PITPNM3

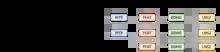
The names, Drosophila homologs, and domain architecture of the PITPNM family proteins.

Recently, Nir1 has been shown to localize to ER-PM MCS, both under basal conditions and upon phospholipase C (PLC) activation. Notably, PLC activation has previously been shown to regulate the localization of Nir2 and Nir3 at ER-PM MCS well.. The MCS-targeting by Nir1 is achieved by the N-terminus of Nir1 localizing to the ER and the C-terminus of Nir1 localizing to the PM. The domains responsible for binding these membranes are discussed below.